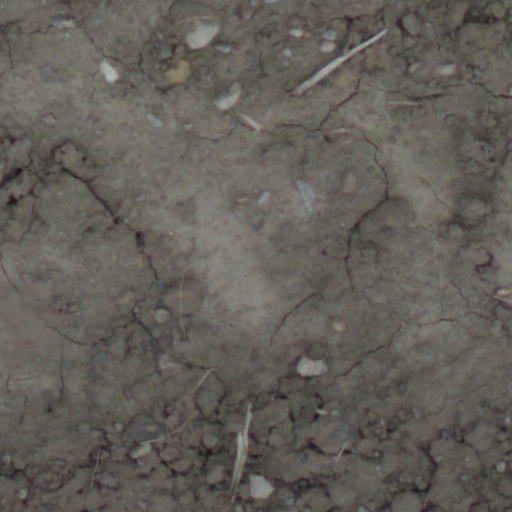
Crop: wheat